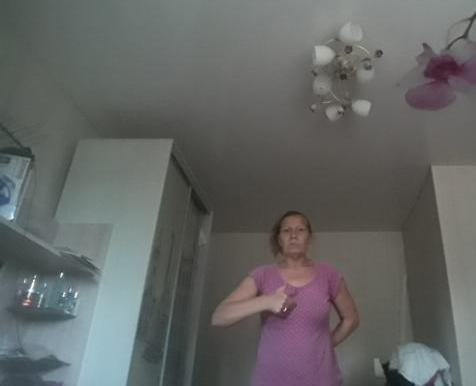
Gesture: like